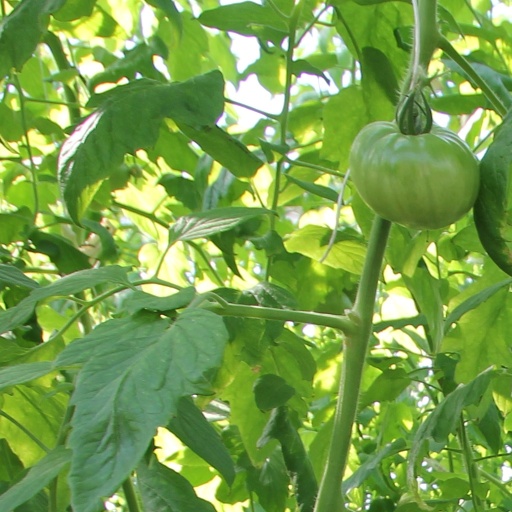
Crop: tomato